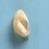
Maize quality: Good